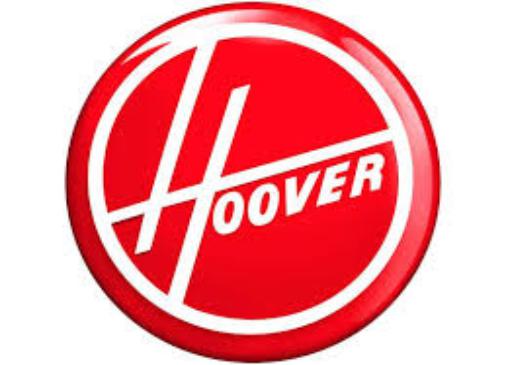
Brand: Hoover
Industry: Leisure